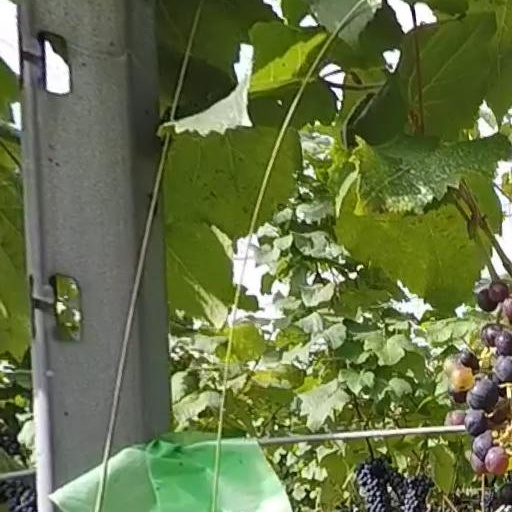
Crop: grape